Columbia River

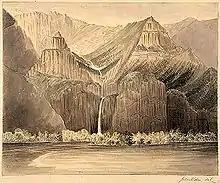
Multnomah Falls, painted by James W. Alden, 1857

Historian Derek Hayes believes that Japanese or Chinese vessels blown off course reached the Northwest Coast long before Europeans—possibly as early as 219 BCE. It is unknown whether they landed near the Columbia.